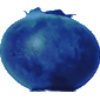
Label: huckleberry